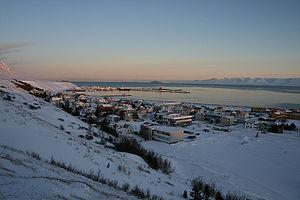
Skagafjörður est une municipalité située au nord de l'Islande.
Sauðárkrókur est une localité islandaise de la municipalité de Skagafjörður située au nord de l'île, dans la région de Norðurland vestra. En 2011, le village comptait 2635 habitants.